Simon Fraser (Australian sportsman)

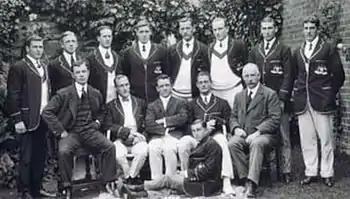
Fraser (backrow 2nd from left) with the 1912 Aust Olympic VIII, incl reserves & selectors

Fraser rowed in Melbourne University Boat Club eights which contested the Australian University Championships in 1908 and 1909.